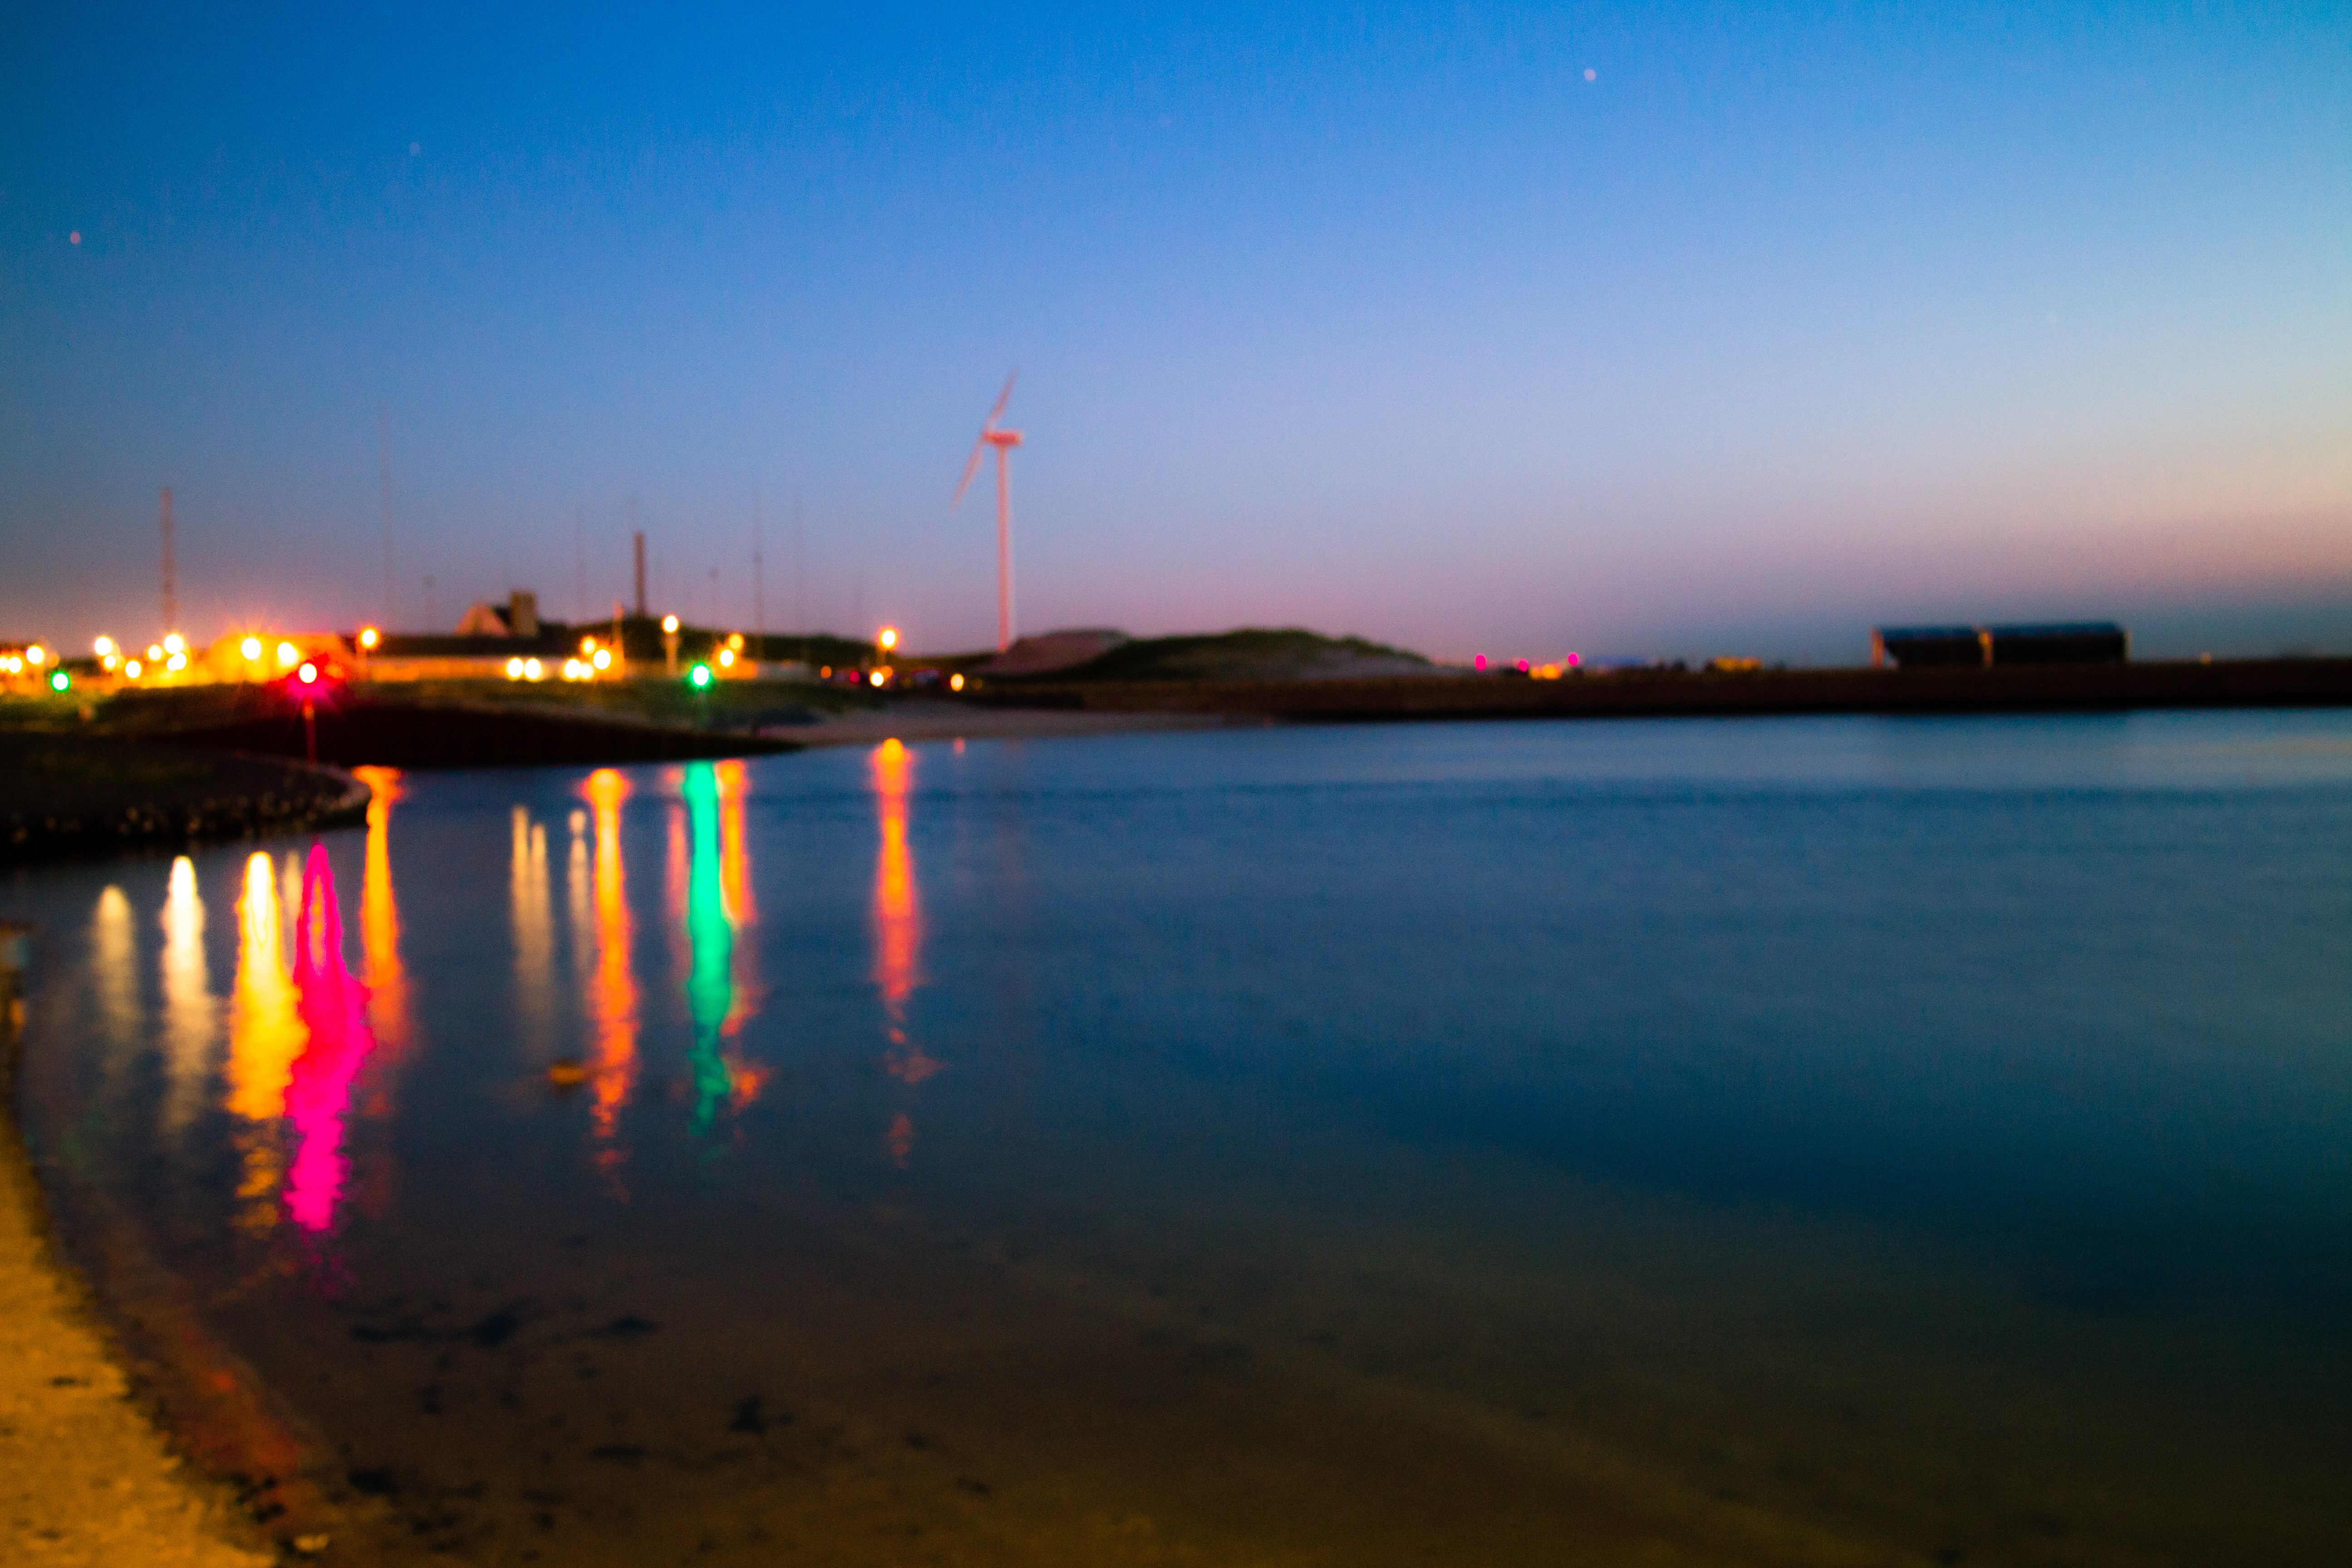
sea, horizon, light, sunrise, sunset, night, sunlight, morning, dawn, dusk, evening, reflection, vehicle, color, canon, bay, harbor, south, north, holland, nederland, hague, zuid, eosm, haven, scheveningen, denhaag, netherlands, painter, palette